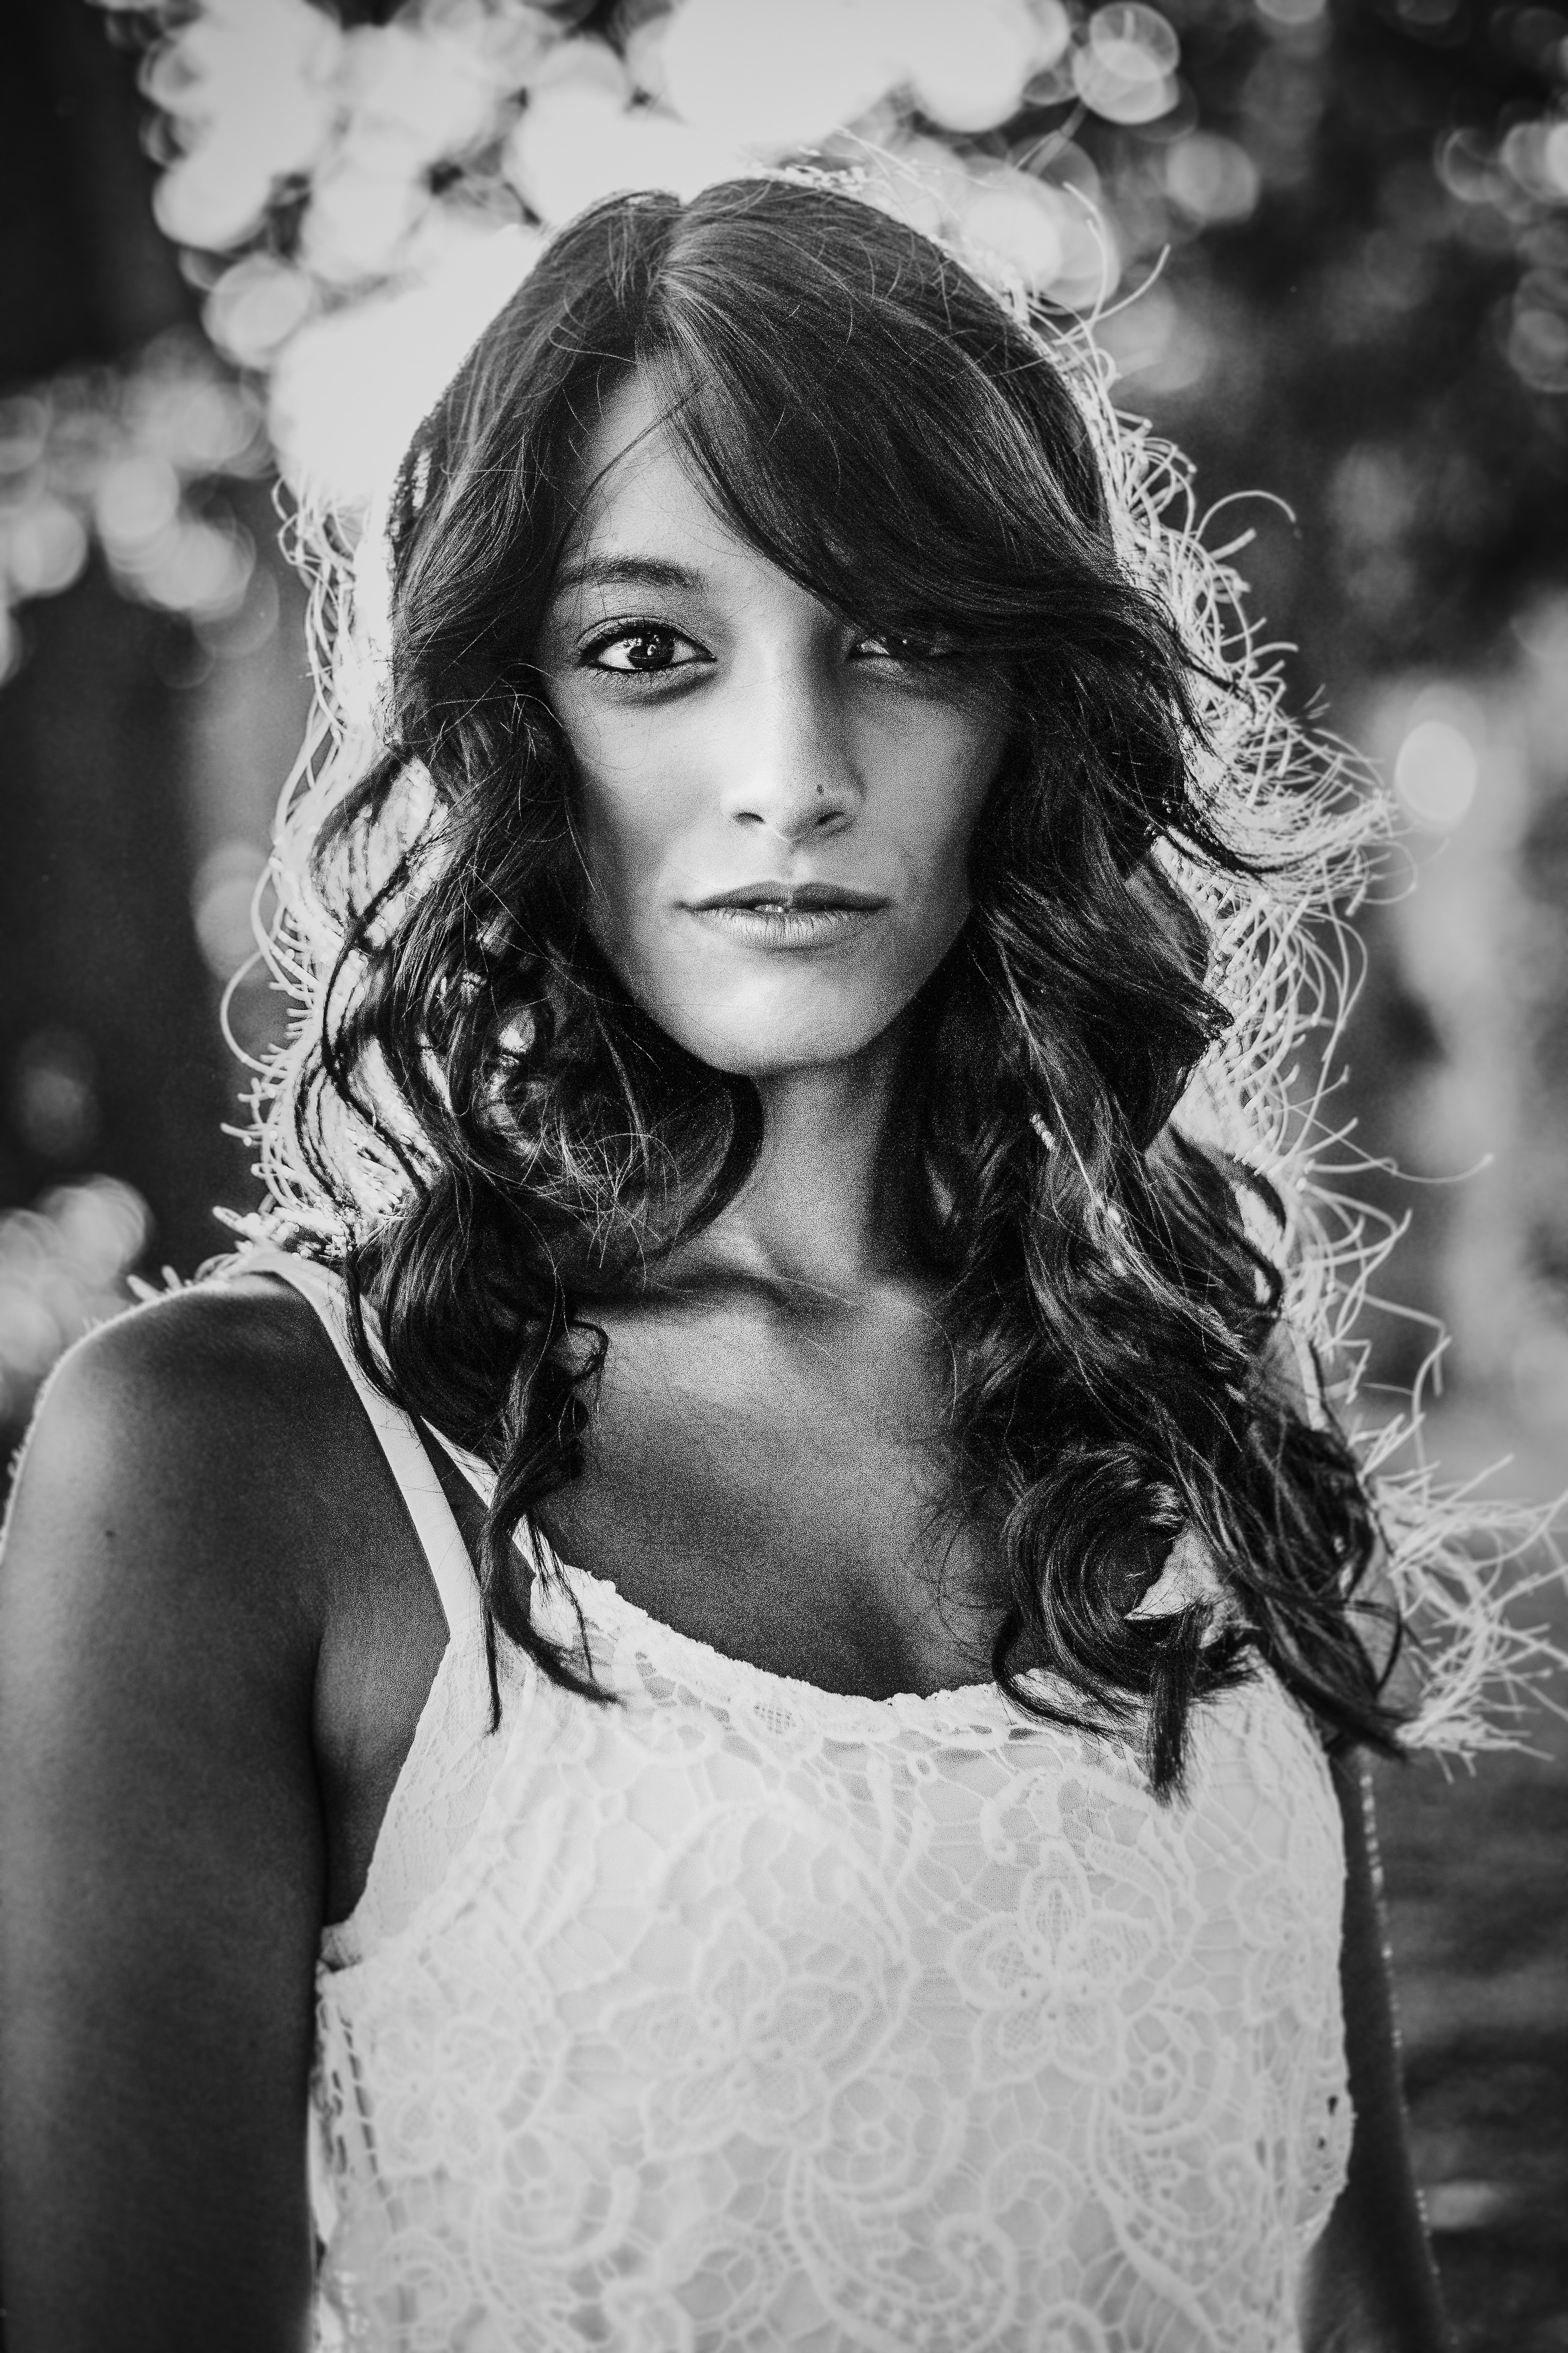
hair, face, photograph, white, black and white, beauty, hairstyle, lip, photo shoot, long hair, monochrome photography, monochrome, eyebrow, model, eye, photography, shoulder, fashion, portrait, portrait photography, dress, black hair, blond, brown hair, tree, fashion model, flash photography, style, layered hair, feathered hair, surfer hair